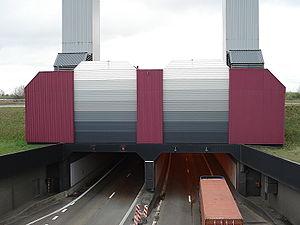
"Le tunnel de Liefkenshoek est un tunnel payant du Ring 2 au Nord-ouest de la ville d'Anvers qui se trouve près du lieu-dit ""Liefkenshoek"", sous le fleuve l'Escaut, dans la Province d'Anvers en Belgique.